SS Empire Fowey

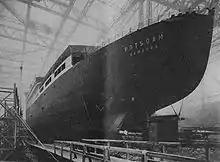
"Potsdam" under construction, 1935.

Completed on 27 June 1935, "Potsdam" sailed on her maiden voyage on 5 July 1935. The route was Hamburg–Southampton–Palma–Barcelona–Genoa–Colombo–Shanghai–Yokohama. Her maiden voyage was not without problems.